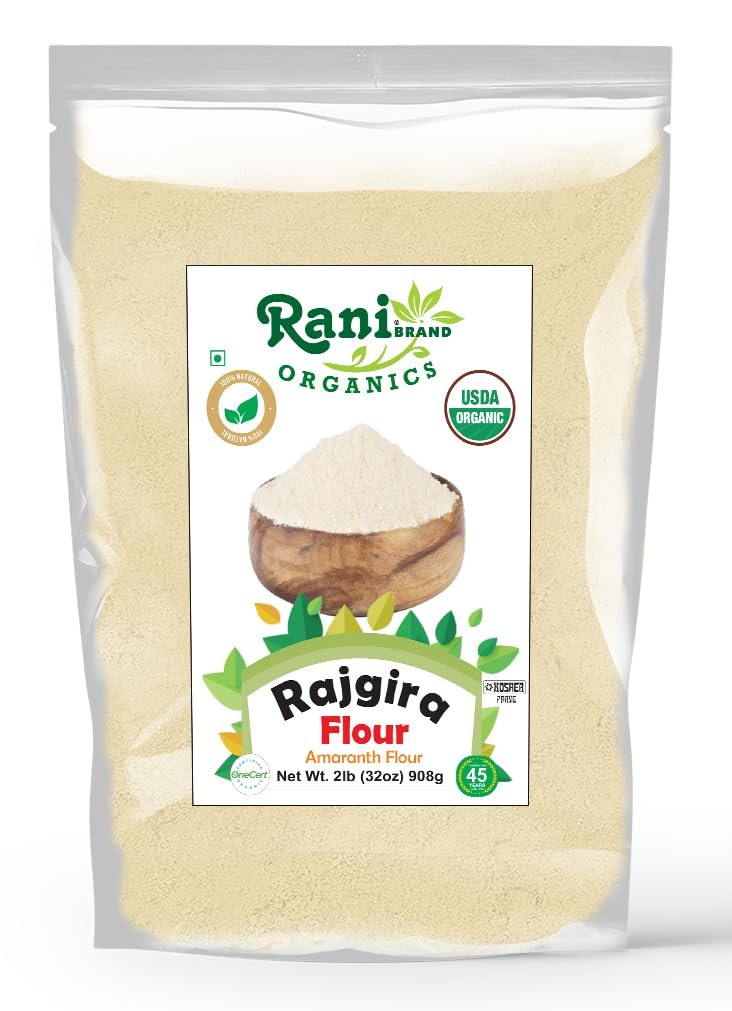
Item Name: Rani Organic Rajgara Flour (Amaranth Flour) 32oz (2lbs) 908g Bulk ~ All Natural | Vegan | Gluten Friendly | NON-GMO | Kosher | Indian Origin | USDA Organic Certified
Bullet Point 1: You'll LOVE our Organic Rajgara Flour (Amaranth Flour) by Rani Brand--Here's Why:
Bullet Point 2: 🌾Now KOSHER! USDA Organic Certified. High Protein, Vegan, 100% Natural, No preservatives, Non-GMO, Gluten Friendly, PREMIUM Gourmet Food Grade Flour.
Bullet Point 3: 🌾Rajgara flour can be used to make gluten-free flatbreads, pancakes, puris, porridge, or baked goods like cookies and cakes, as well as thicken soups and stews.
Bullet Point 4: 🌾Rani is a USA based company selling quality foods for over 40 years, buy with confidence!
Bullet Point 5: 🌾Net Wt. 32oz (2lbs) 908g, Authentic Indian Product, Alternate Names: Amaranth flour, Amadana Flour, Rajgara ka Atta
Product Description: Rajgara Flour, also known as Amaranth Flour, is a gluten-free flour made by grinding the seeds of the Amaranthus plant, a nutrient-rich pseudo-grain. This flour is highly valued for its impressive nutritional profile, being an excellent source of protein, fiber, and essential minerals like calcium, iron, and magnesium. Rajgara flour is particularly popular in Indian cuisine, especially during fasting periods like Navratri, due to its sattvic nature and high energy content. Its nutty flavor and versatility make it a key ingredient in traditional recipes such as rotis, puris, and laddoos, as well as modern gluten-free baked goods like cookies and pancakes.
Value: 32.0
Unit: Ounce

Price: 15.99